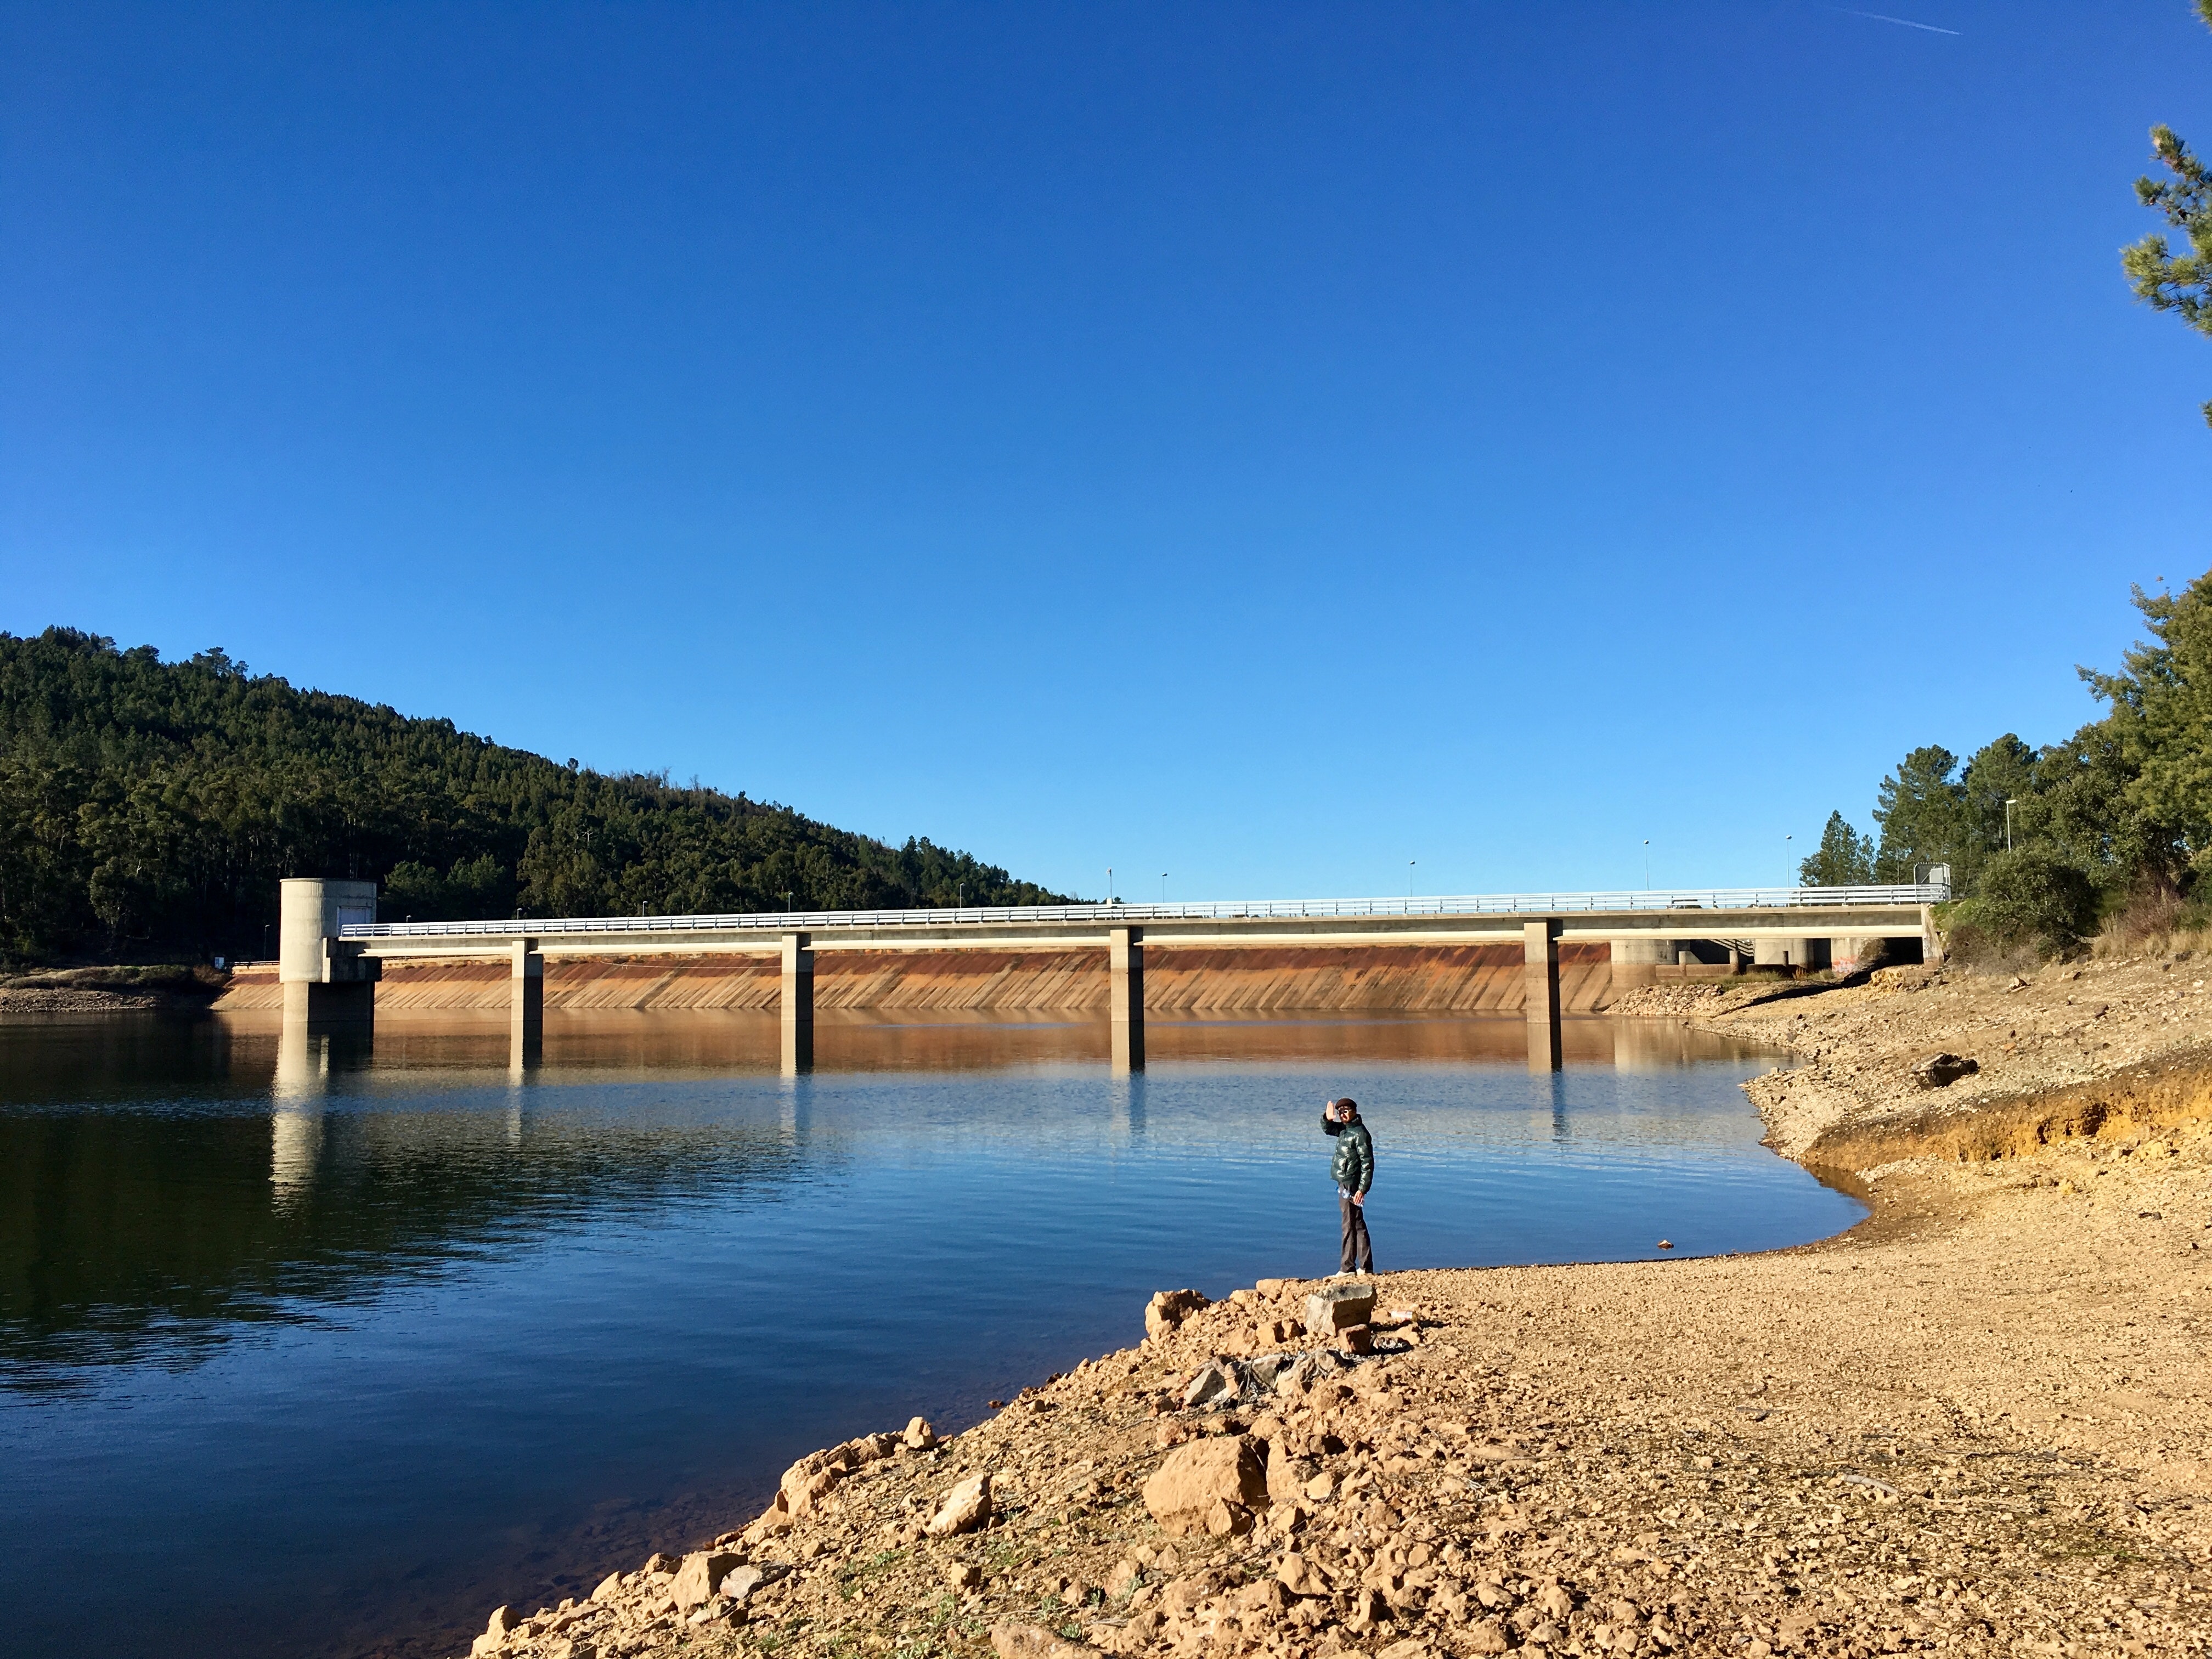
body of water, water resources, water, reservoir, river, sky, lake, bank, bridge, waterway, tree, reflection, watercourse, landscape, rock, inlet, state park, sea, coast, vacation, mountain, channel, nonbuilding structure, national park, bay, road, tourism